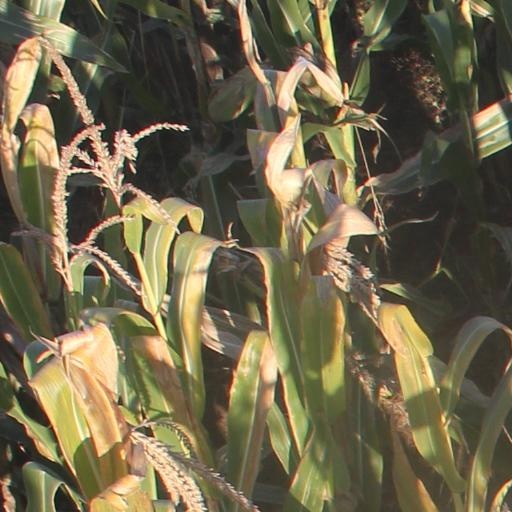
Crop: maize; corn